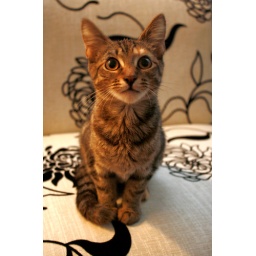
New kitten in my new chair =)